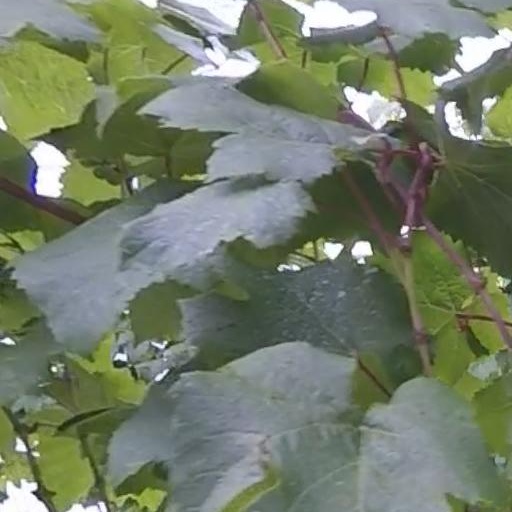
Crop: grape